SNCF Class BB 12000

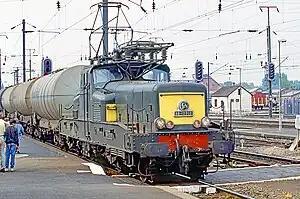
SNCF BB-12010 at Strasbourg, 1992

The SNCF Class BB 12000 were electric locomotives operated by SNCF, the French railway operator. The first examples arrived on the railway in 1953, operating on the 25 kV 50 Hz line to the coal mines of the "Houillères de Lorraine" in the north-east of France.